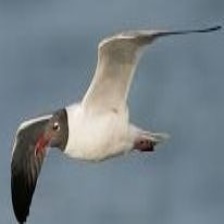
Species: LAUGHING GULL
Scientific name: LEUCOPHAEUS ATRICILLA